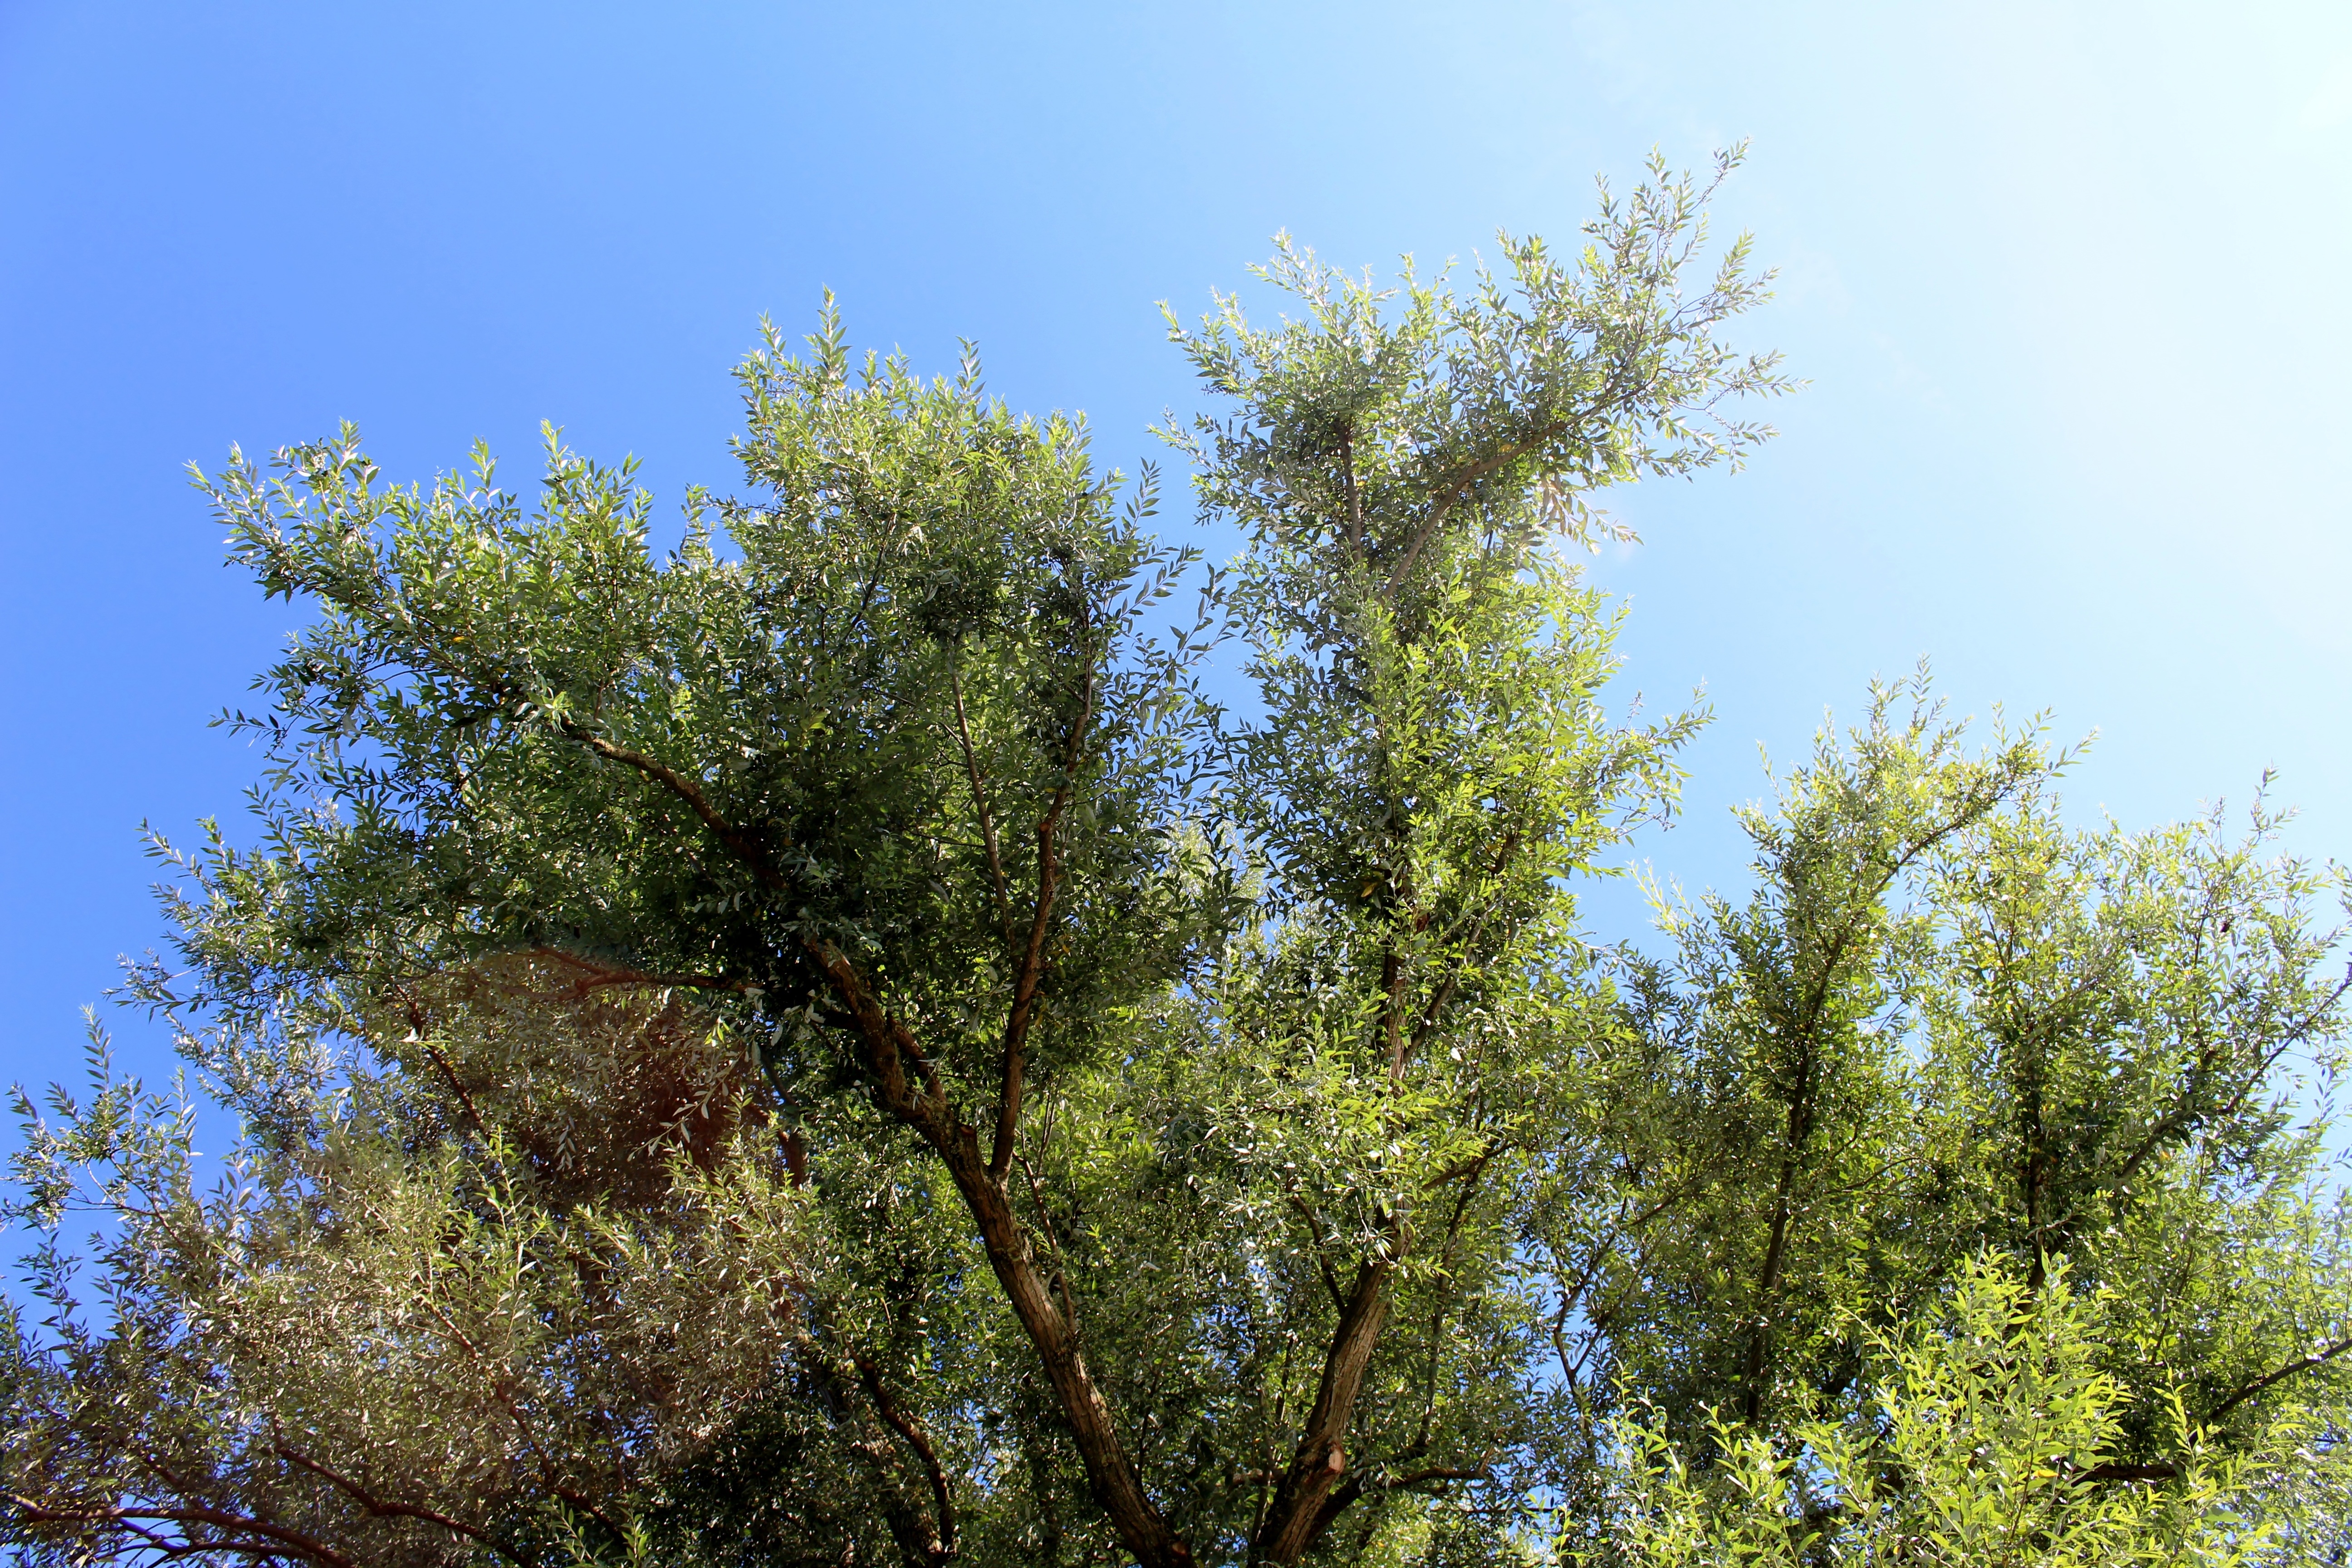
tree, nature, forest, branch, plant, sky, sunlight, leaf, flower, green, autumn, botany, flora, farbenpracht, trees, shrub, deciduous, woodland, late summer, ecosystem, biome, woody plant, land plant